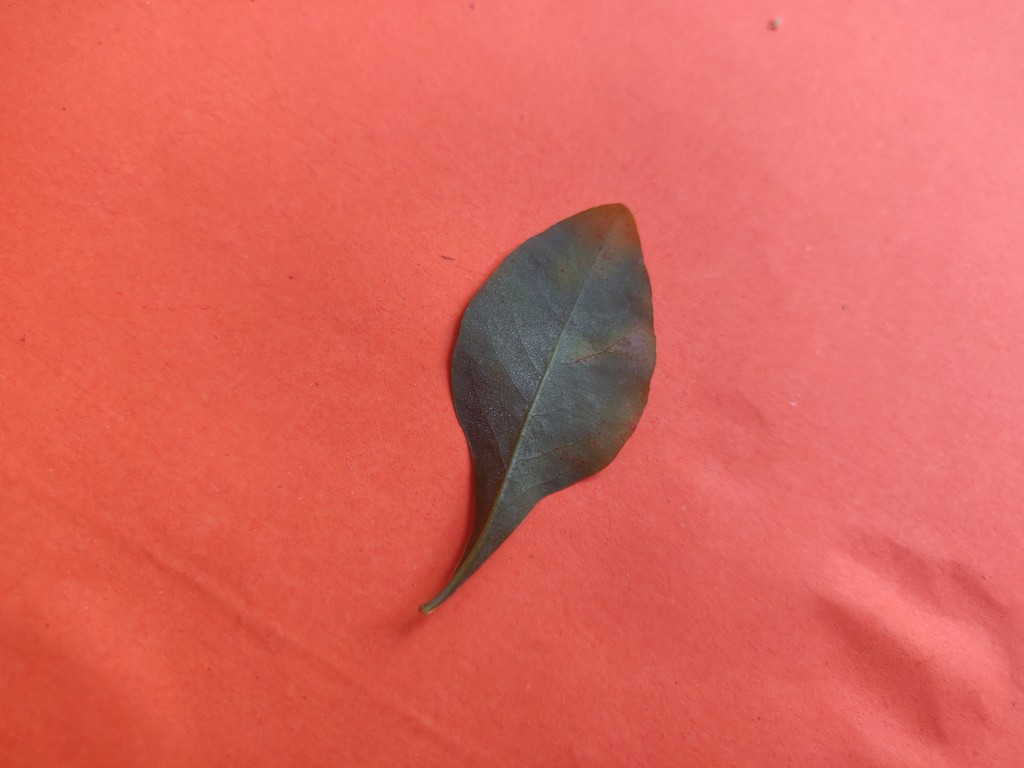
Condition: Unhealthy
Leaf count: single
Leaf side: back